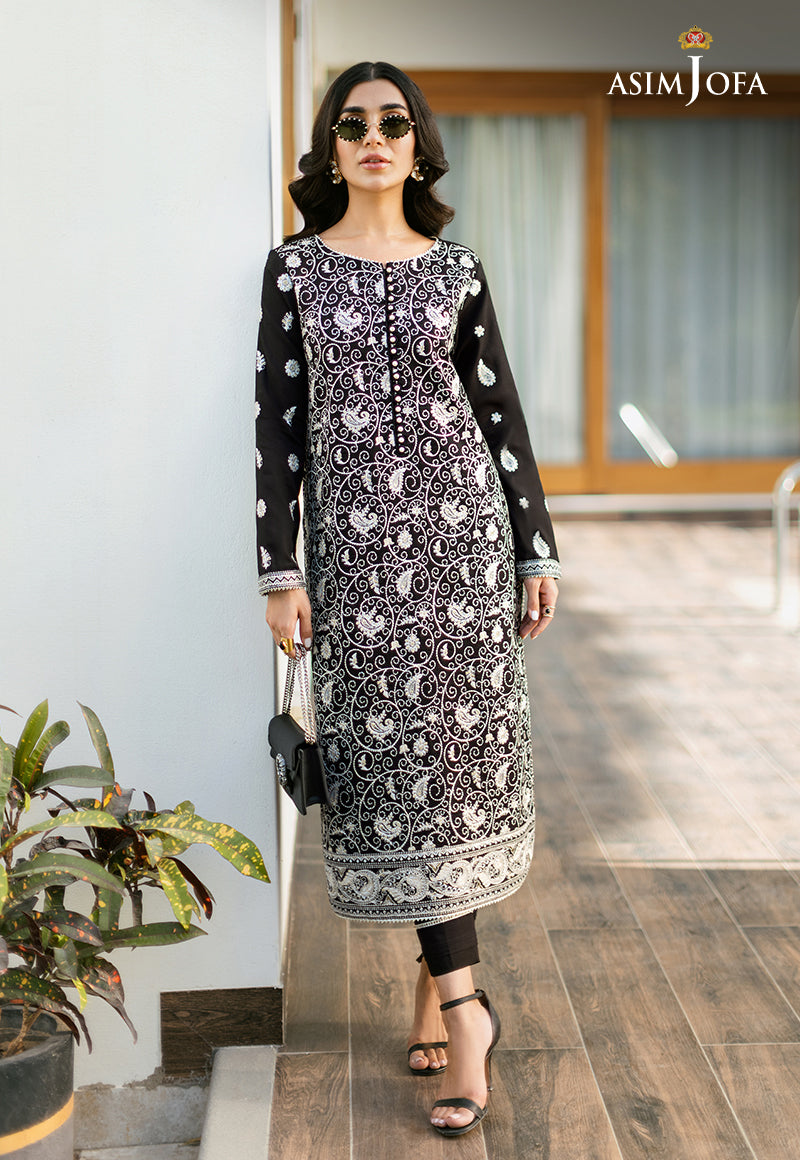
black multi embroidered cotton kurta